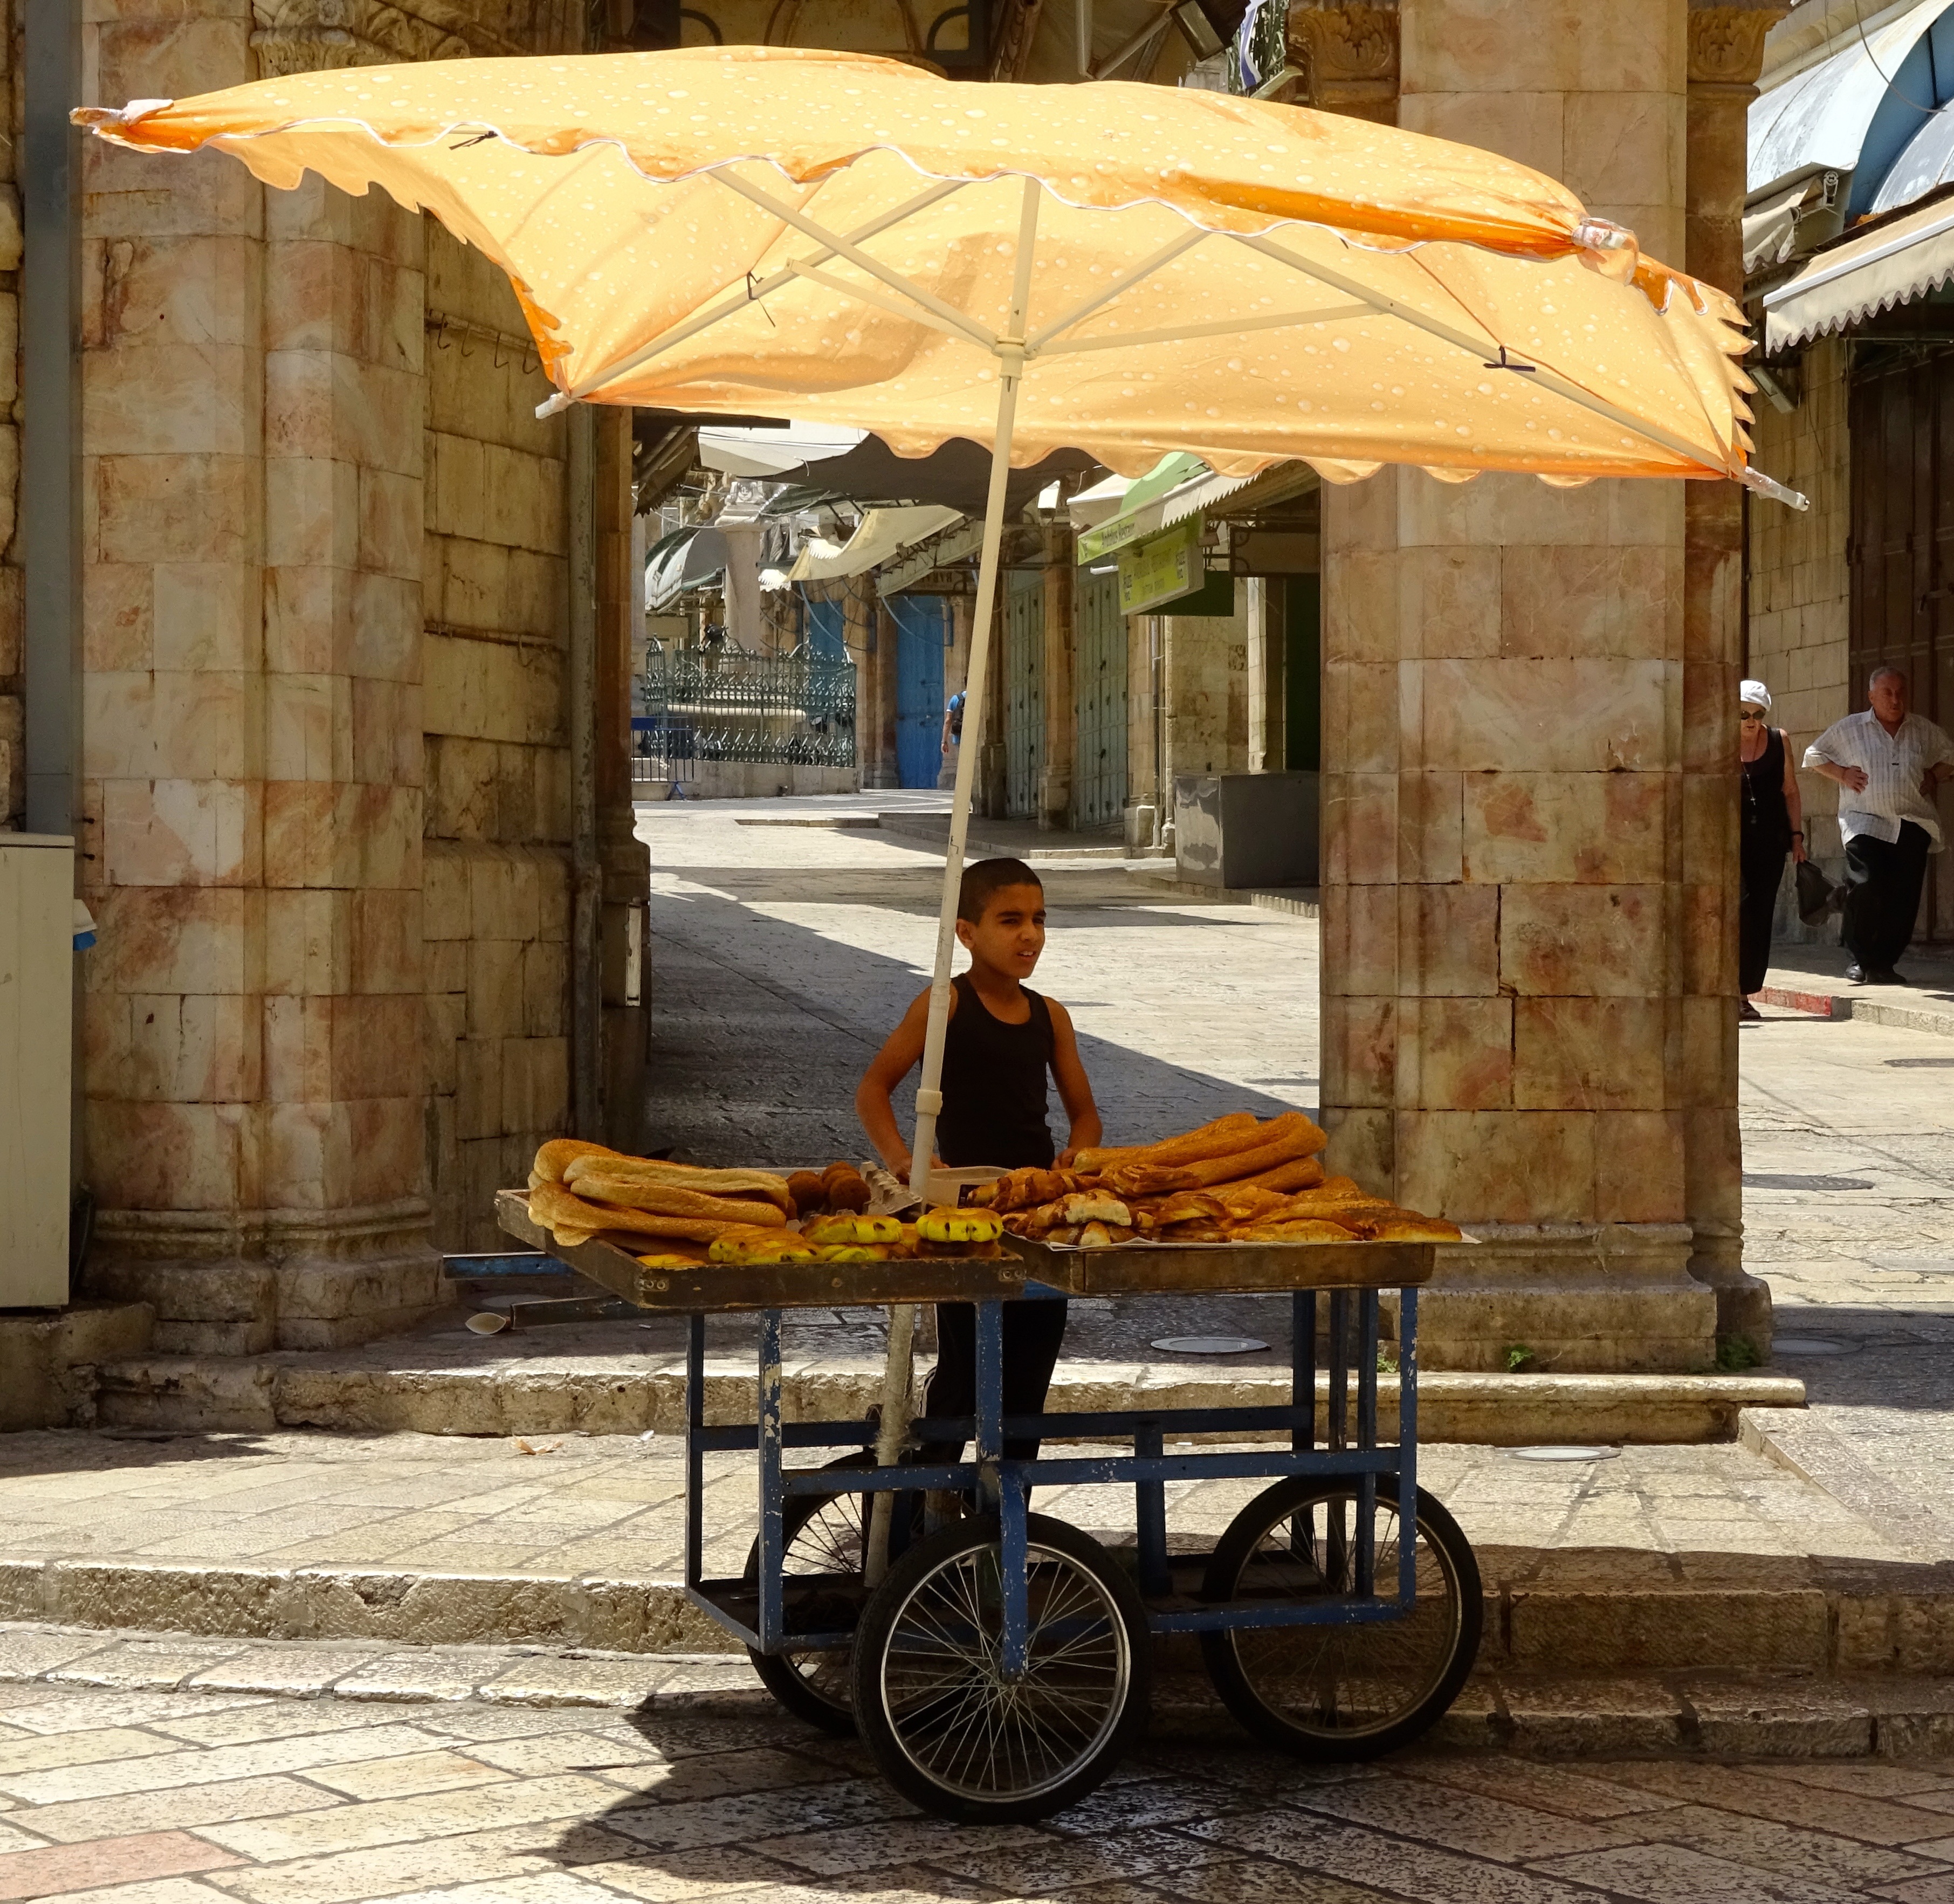
wood, cart, vehicle, bread, stall, jerusalem, israel, outdoor structure